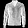
Label: Coat